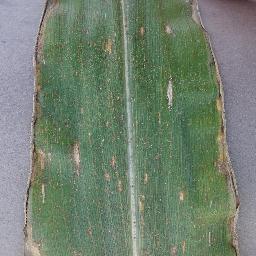
Label: Corn___Cercospora_leaf_spot Gray_leaf_spot